Science Fiction and Fantasy Writers Association

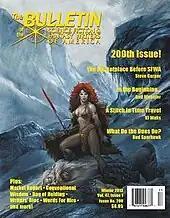
Front cover of no. 200 (Winter 2013), the issue that sparked the 2013 controversy

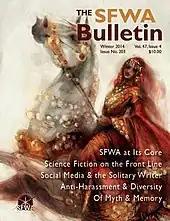
Front cover of "SFWA Bulletin" no. 203 (Winter 2014), the first issue after reform

"The SFWA Bulletin" is a quarterly magazine that SFWA members receive as part of their membership, but it is also available (by subscription) to non-members. The "Bulletin" carries nonfiction articles of general interest to writers, especially science fiction and fantasy writers. It accepts submissions, for which the pay rate is 8 cents a word. The current "Bulletin" editor is Neil Clarke.